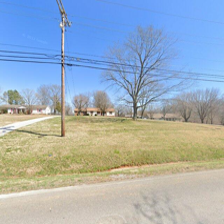
Label: streetView